Laurel and Hardy music

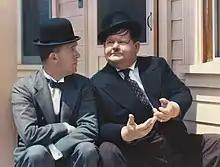
Stan Laurel and Oliver Hardy, circa 1938

Laurel and Hardy were primarily comedy film actors. However, many of their films featured songs, and some are considered as musicals in their own right. The composer Leroy Shield scored most of Laurel and Hardy sound shorts although they were often misattributed to Marvin Hatley.